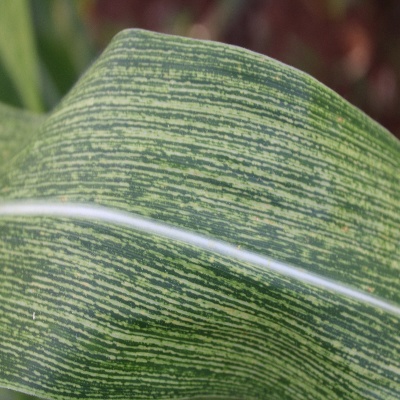
Crop: Maize
Condition: streak virus